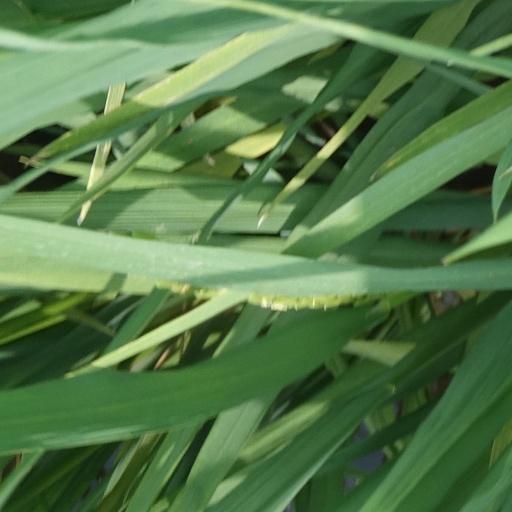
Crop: rice